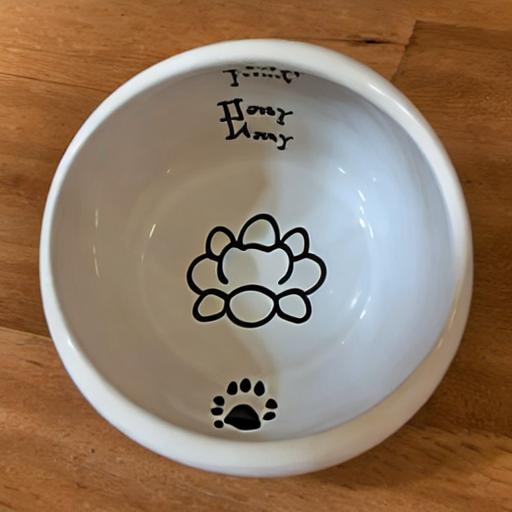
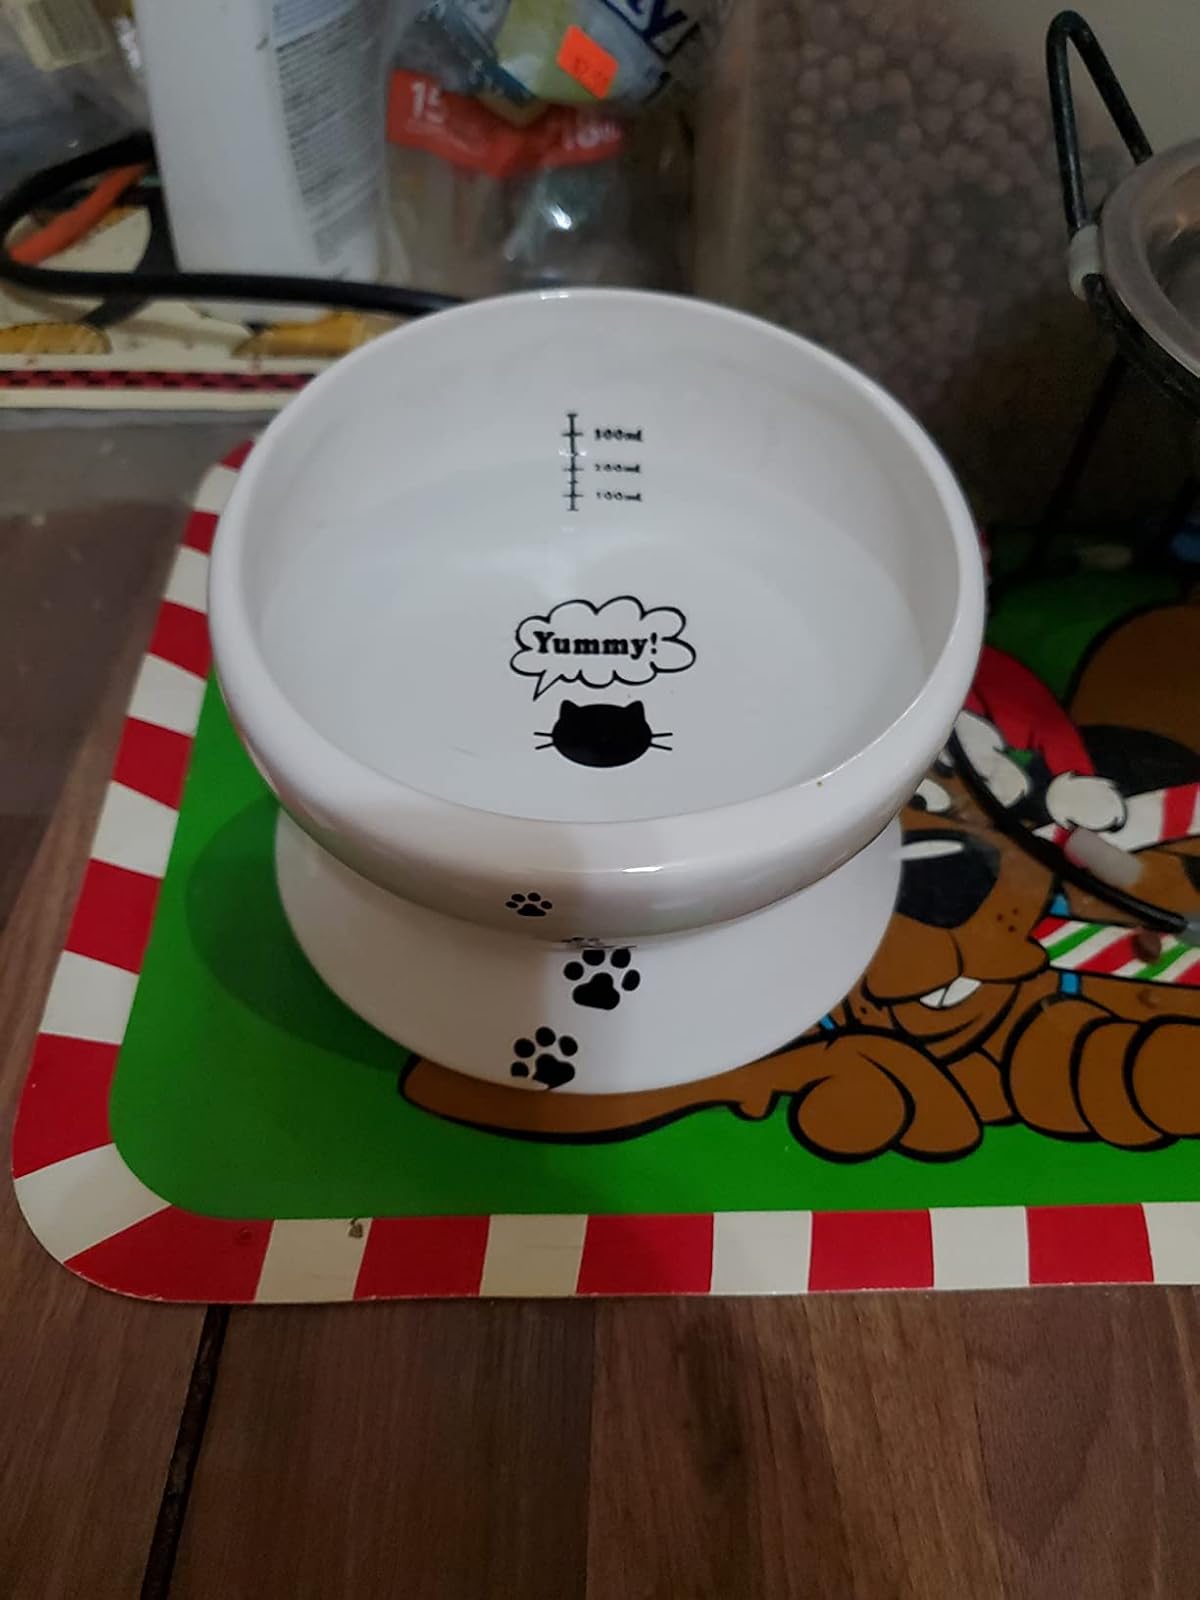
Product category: items_bowl
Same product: no